Hotel des Trois Collèges

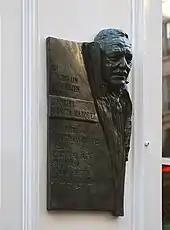
García Márquez

Miklós Radnóti lived in this hotel during the summers of 1937 and 1939. The Hungarian poet recalls this period in his poem "Paris" (1943): "Where the Boul’ Mich’ meets the Rue / Cujas the corner slopes perceptibly". A commemorative plaque by the hotel entrance celebrates the memory of Radnóti with a quotation from "Hispania, Hispania": "The Nations sing your destiny, O Freedom / This afternoon that great song flew for sure".